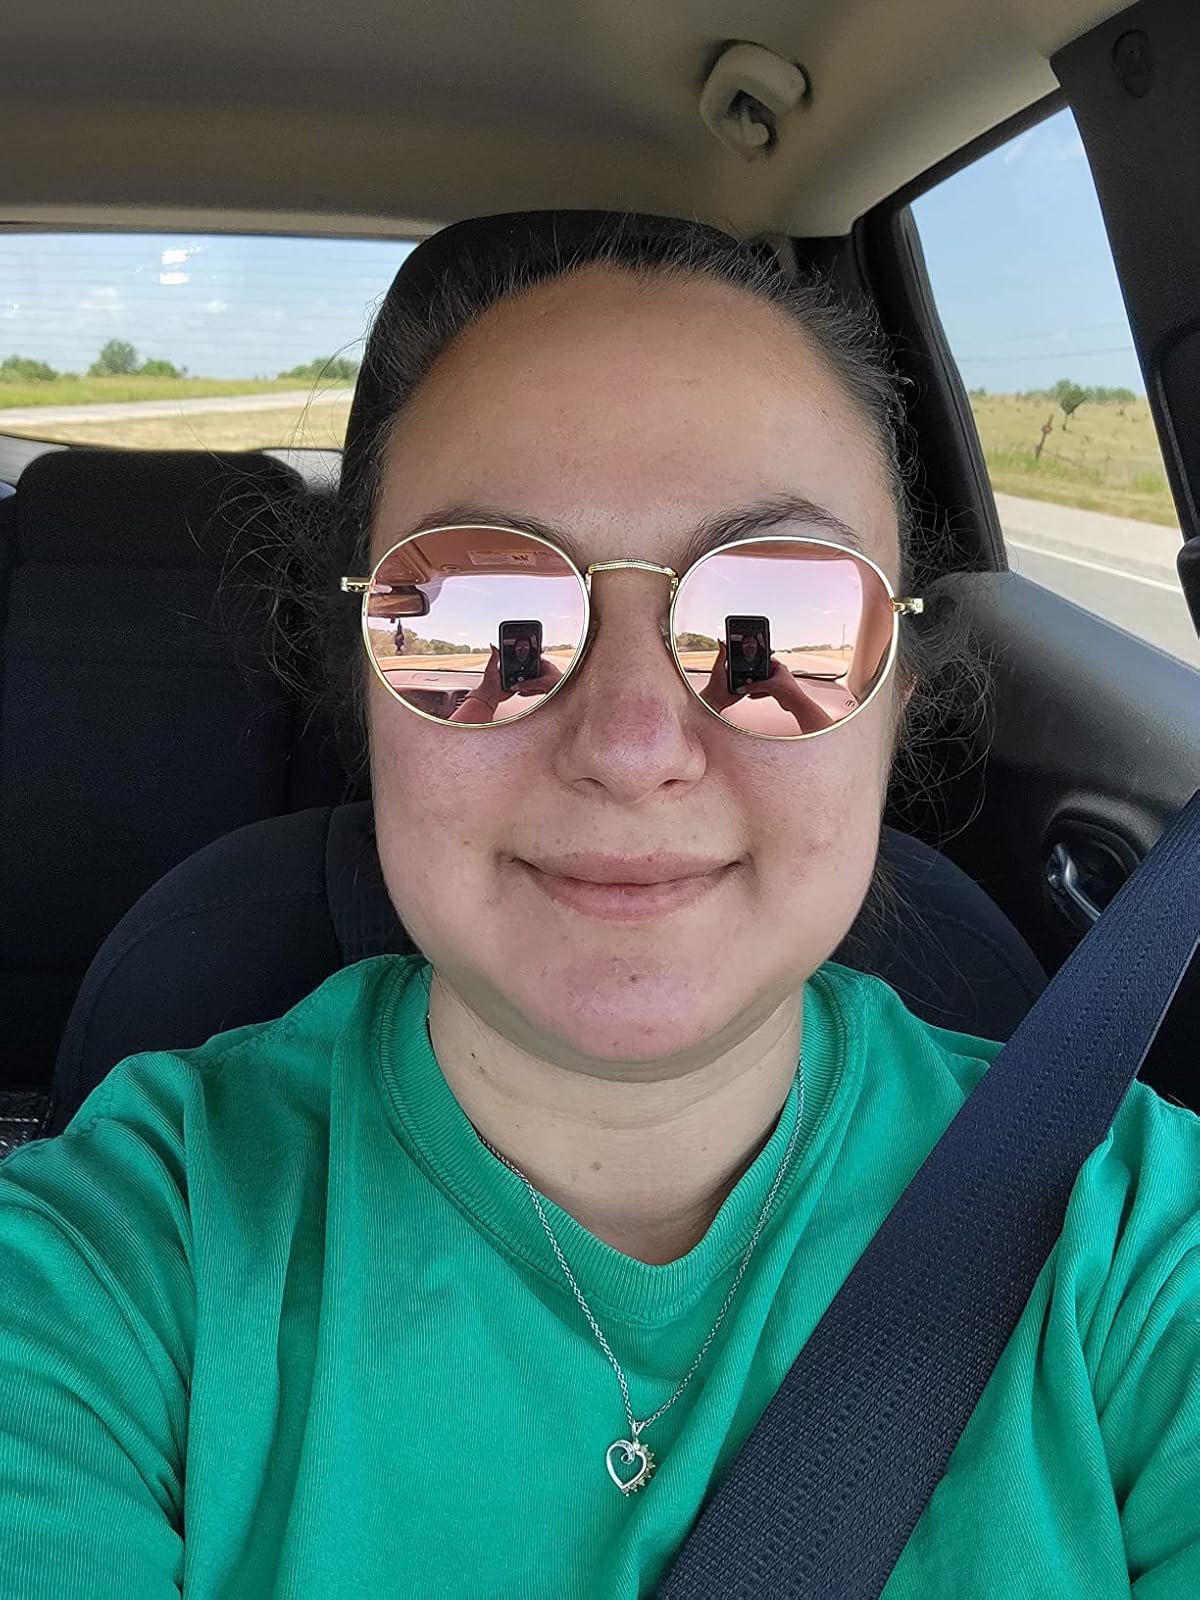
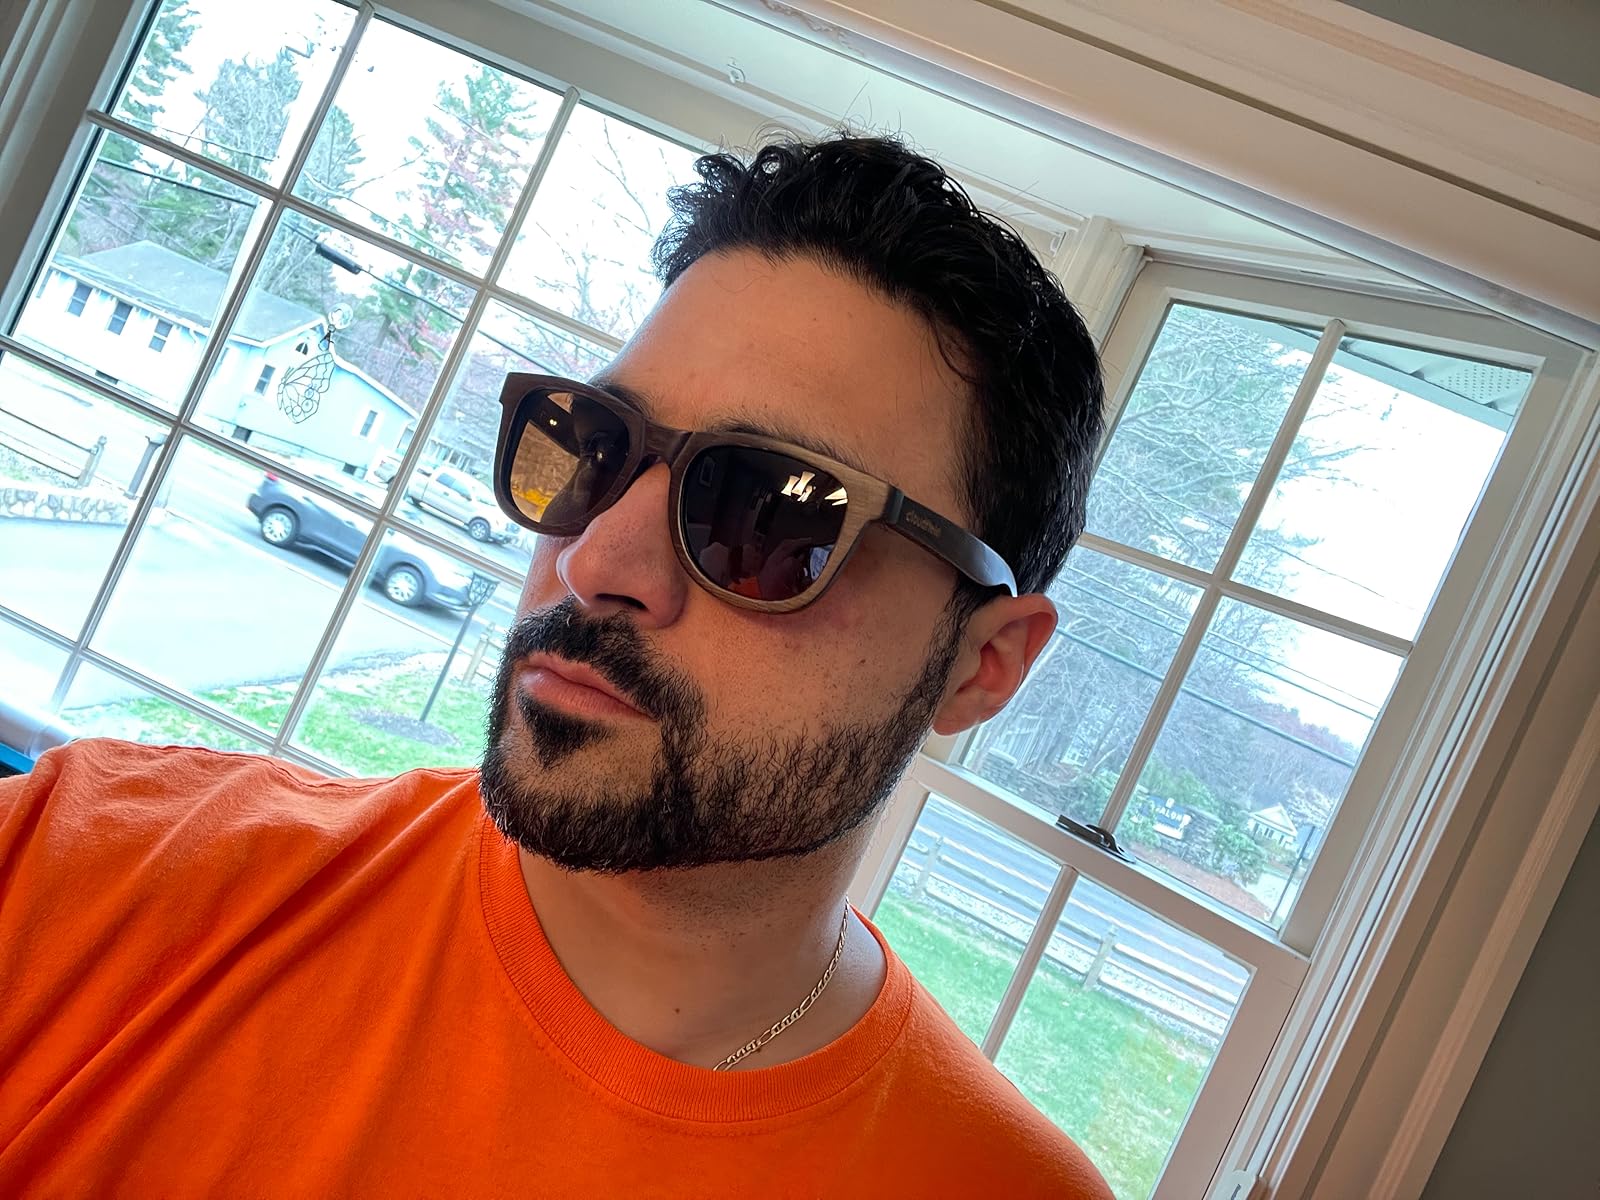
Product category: accessories_sunglasses
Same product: no